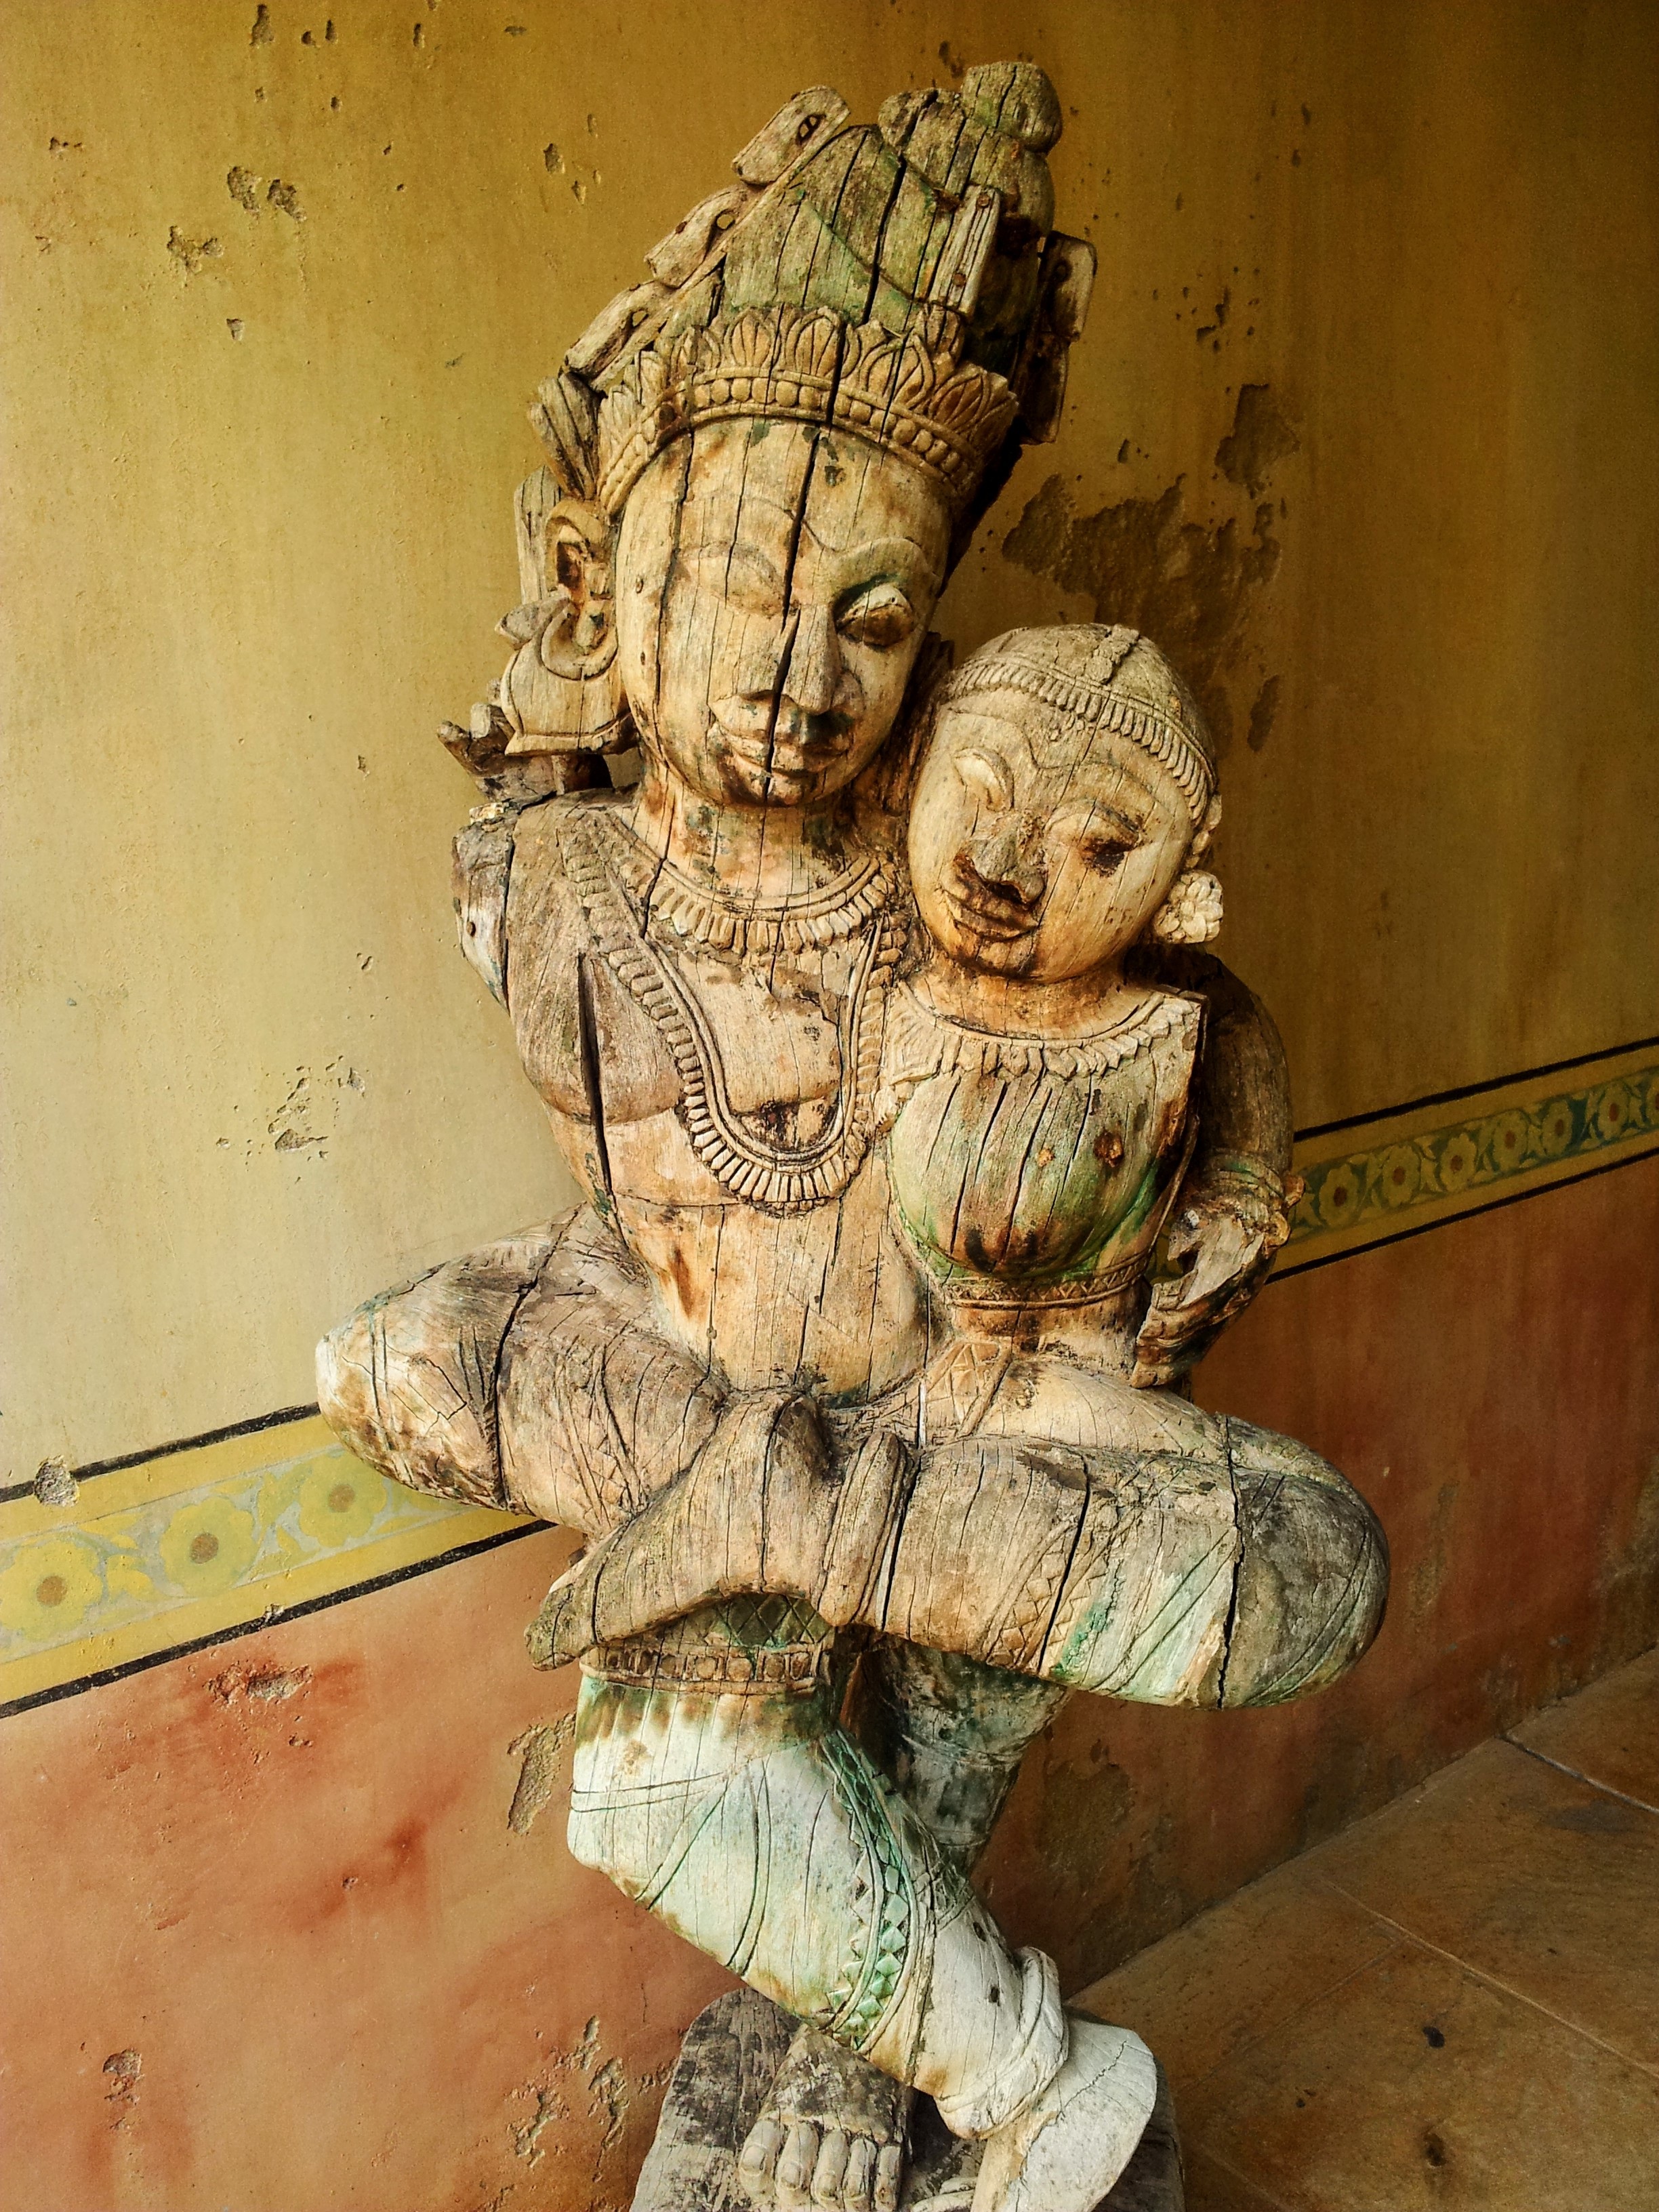
sculpture, statue, carving, art, ancient history, wood, monument, temple, mythology